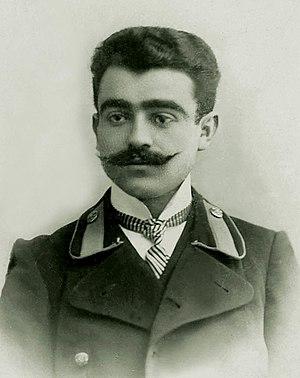
Youssif Vazir Tchamanzaminli né Yusif Mirbaba oğlu Vəzirov, est un écrivain et homme politique azerbaïdjanais. Il est mort dans un goulag, un camp de travaux forcés, à Sukhobezvodnoe près de Gorky, en Union soviétique.